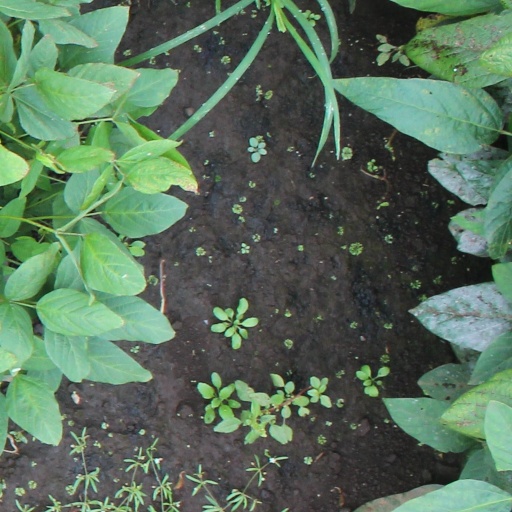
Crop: soybean